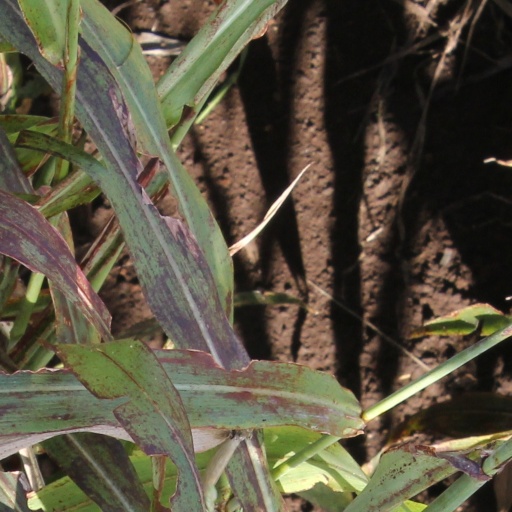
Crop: sorghum